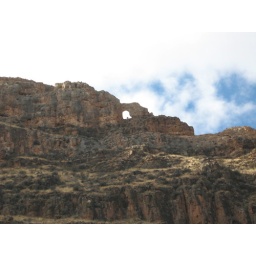
window in the sky